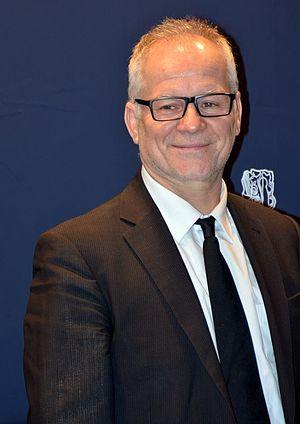
Thierry Frémaux à la cérémonie des César
Tullins est une commune française, située dans le département de l'Isère, en région Auvergne-Rhône-Alpes.
Thierry Frémaux, né le 29 mai 1960 à Tullins, est directeur de l’Institut Lumière de Lyon, délégué général du Festival de Cannes et président de l'association Frères Lumière.